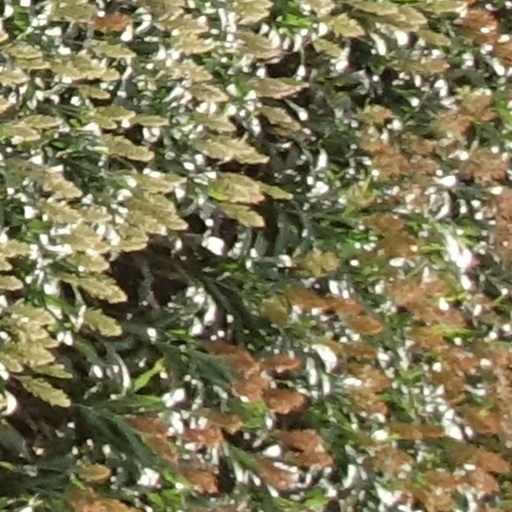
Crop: sorghum